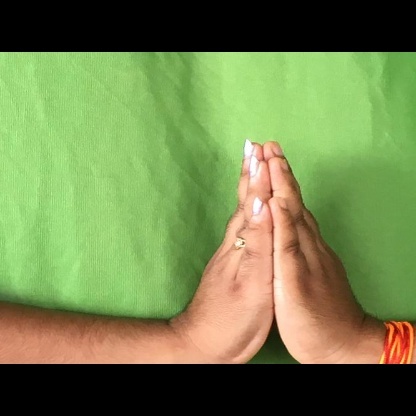
Mudra: Anjali